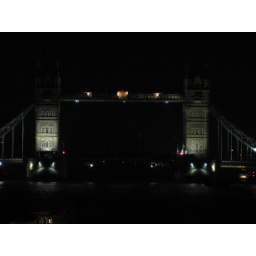
tower bridge by night